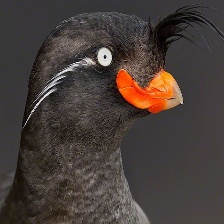
Species: CRESTED AUKLET
Scientific name: AETHIA CRISTATELLA